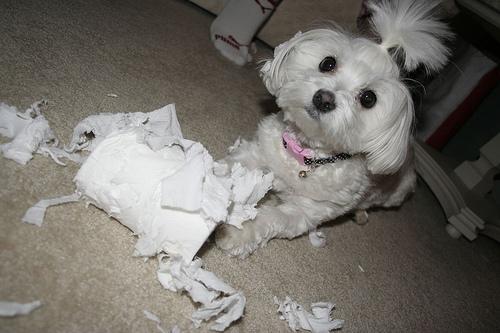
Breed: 249-n000101-Maltese_dog